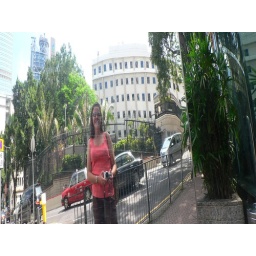
Everything is so shiny in Hong Kong. I took this wating for a friend to pull his car around.